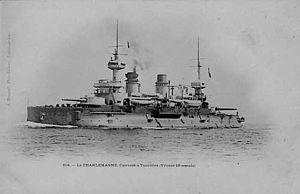
Ceci est la liste des cuirassés de la Marine française entre 1859 et 1945.